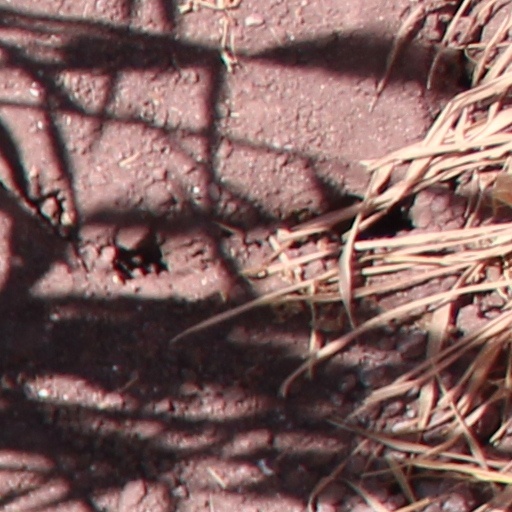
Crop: wheat